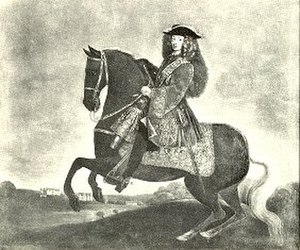
Carl af Danmark / Kongens bror – godsejeren
Prins Carl til hest. Prins Carl havde et stutteri, først på Jægerspris Slot, og fra 1726 til sin død i 1729 på Vemmetofte.
Prins Carl af Danmark var en dansk prins, der var søn af Christian 5. og dronning Charlotte Amalie, og således en yngre broder til kong Frederik 4.